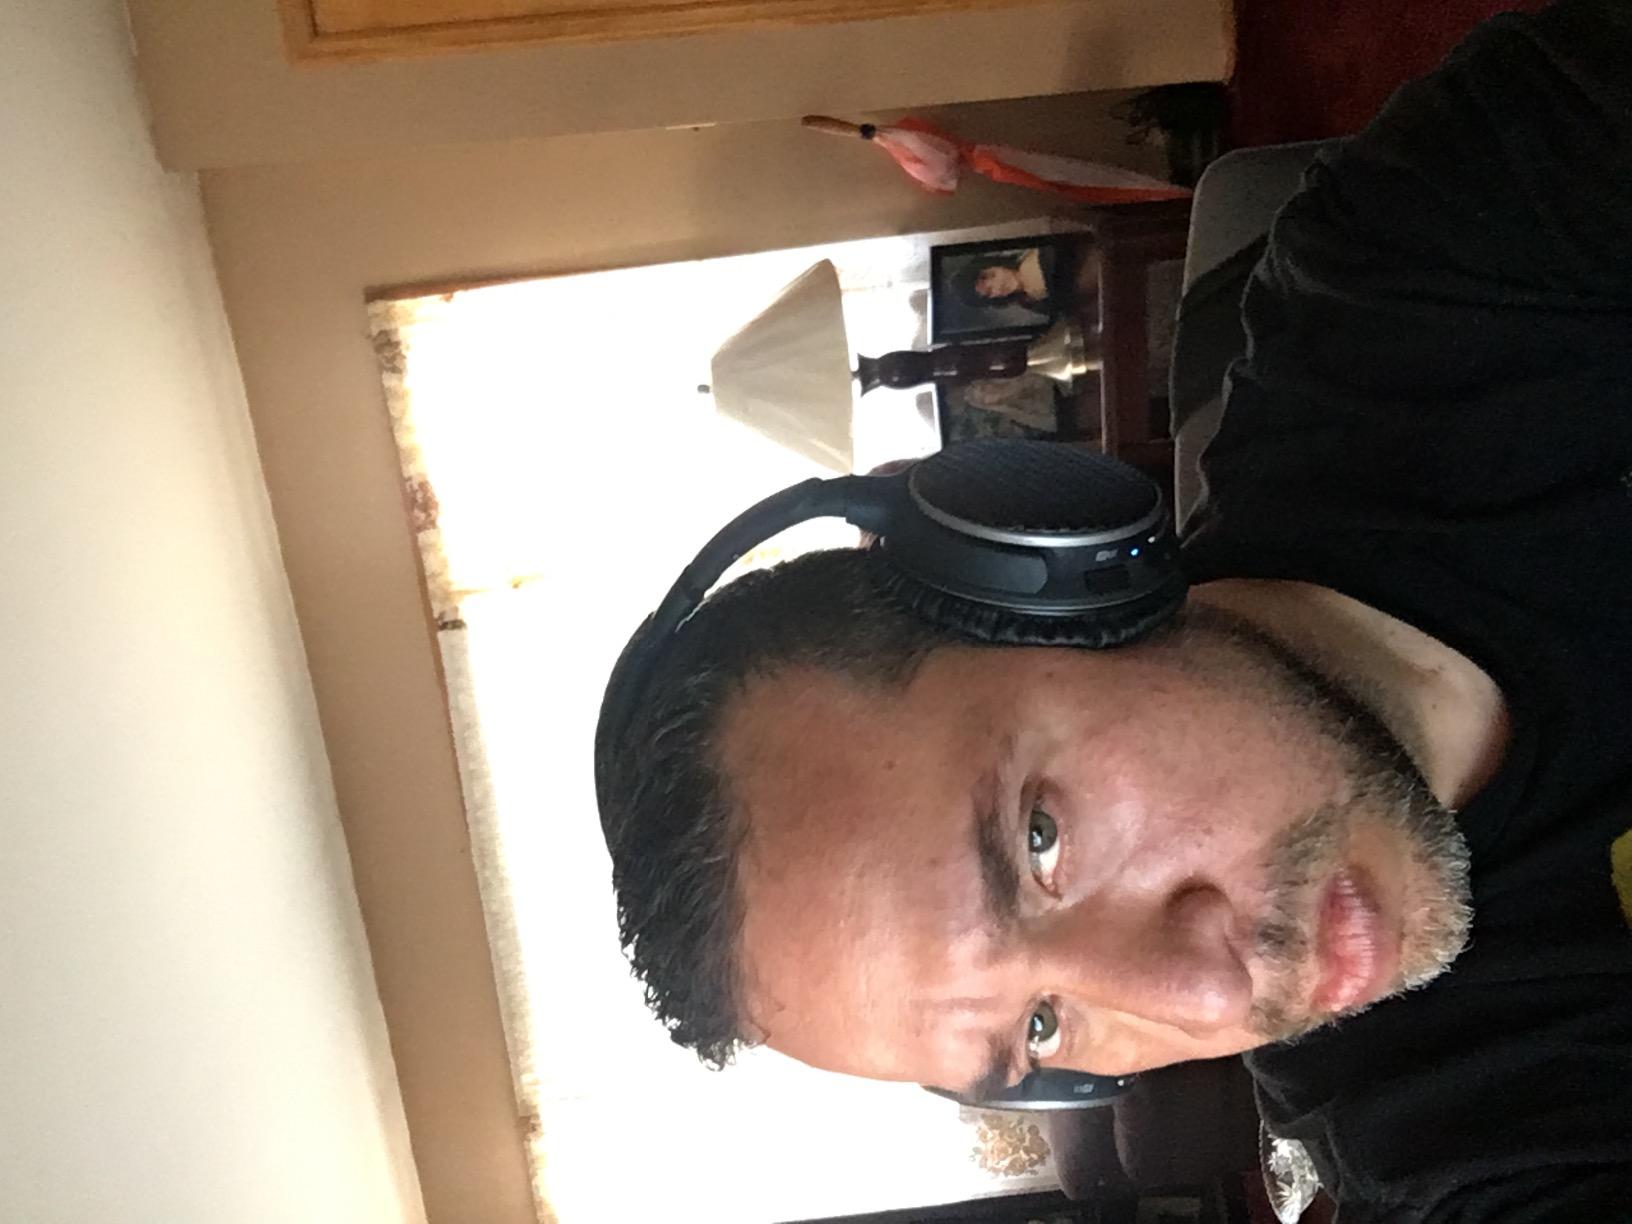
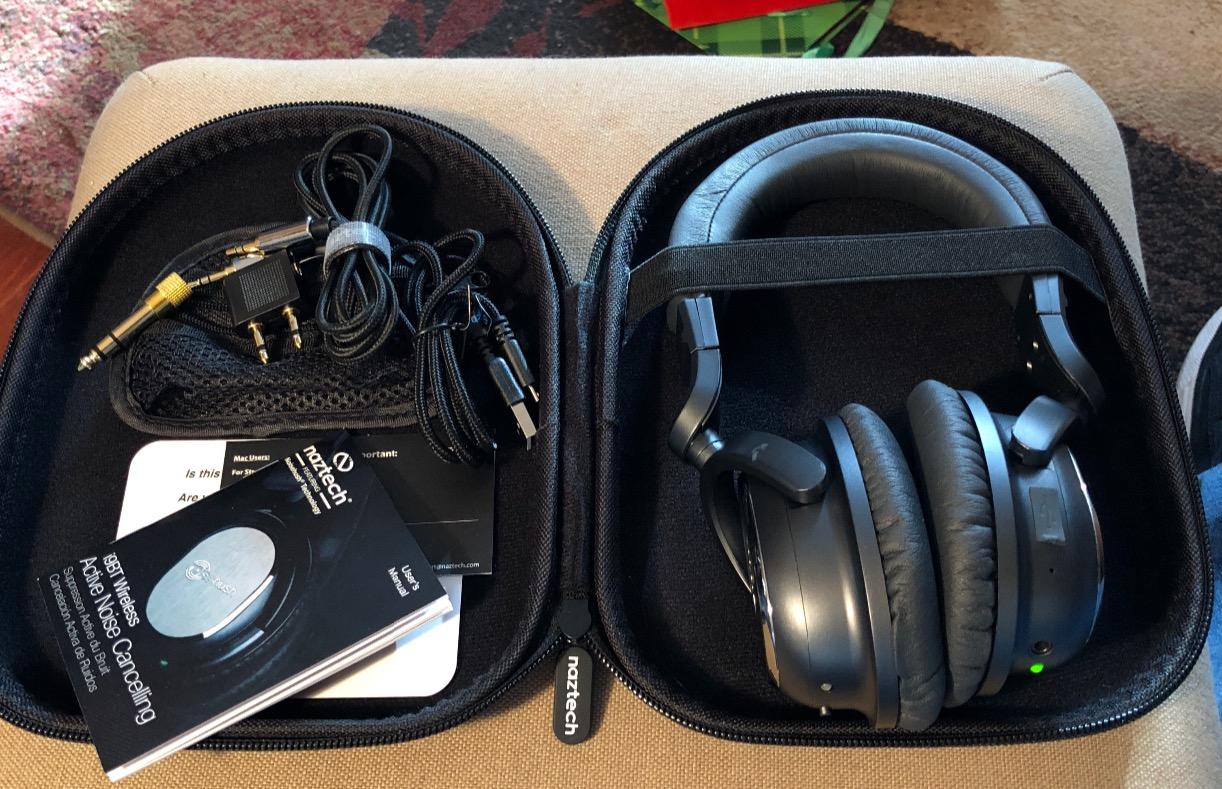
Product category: headphones
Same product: no